Planet Earth Live

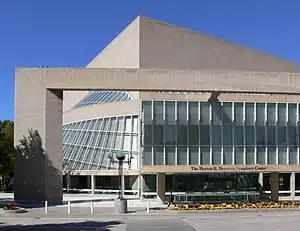
"Planet Earth Live" debuted at the Morton H. Meyerson Symphony Center in Dallas, Texas, on June 25, 2010.

Planet Earth Live is a 2010 BBC nature documentary film that celebrated its premiere in the U.S. A tour featuring narration and live orchestral performance featuring the score by composer George Fenton, who serves as conductor, accompanies the film. Each show runs 90 minutes plus an intermission, featuring the highlights from the television series "Planet Earth" in a full HD screening, with live orchestra and narration. The tour features some of the leading classical orchestras providing accompaniment in prominent music venues in several large cities. The tour which was originally scheduled to visit Dallas, Atlanta, Chicago, and Los Angeles, has added performances in Philadelphia and the Baltimore-Washington, D.C. area. In 2011, the documentary played in the United Kingdom.